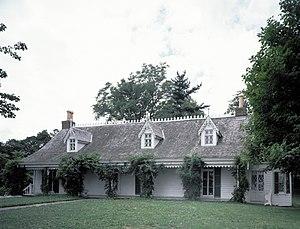
Les National Historic Landmarks de New York sont les sites historiques d'intérêt national de la ville de New York aux États-Unis.
Alice Austen, née le 17 mars 1866 à Staten Island et morte le 9 juin 1952 au même endroit, est une photographe amatrice américaine.